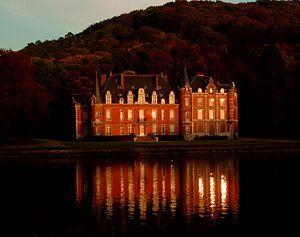
Le château de Dave ou château Fernan-Núñez est un château situé à Dave, dans la commune de Namur, dans la province de Namur. Il se compose de plusieurs bâtisses, les plus anciennes, qui longent la ligne de chemin de fer Namur-Dinant et d'un château du XVIIIᵉ siècle situé au bord de la Meuse. Il est bordé d'un parc de 7 hectares de style anglais, dessiner par Denis et Eugène Bühler, qui renferme quelques variétés d'arbres rares. Les bois qui se situent à l'ouest de la voie ferrée appartiennent au domaine et sont exploités pour leur bois. Le domaine et le château ne sont pas accessibles au public.